Bluestar's Prophecy

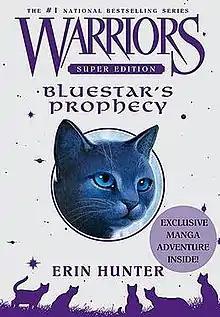
First edition cover featuring Bluestar.

Bluestar's Prophecy is a children's fantasy novel in the "Warriors" series by Erin Hunter. This is the second "Warriors" Super Edition, the first being "Firestar's Quest". The book follows Bluestar from birth until her eventual rise to leadership in ThunderClan. It was published by HarperCollins and released on 28 July 2009. It was released in China on 31 July 2010.